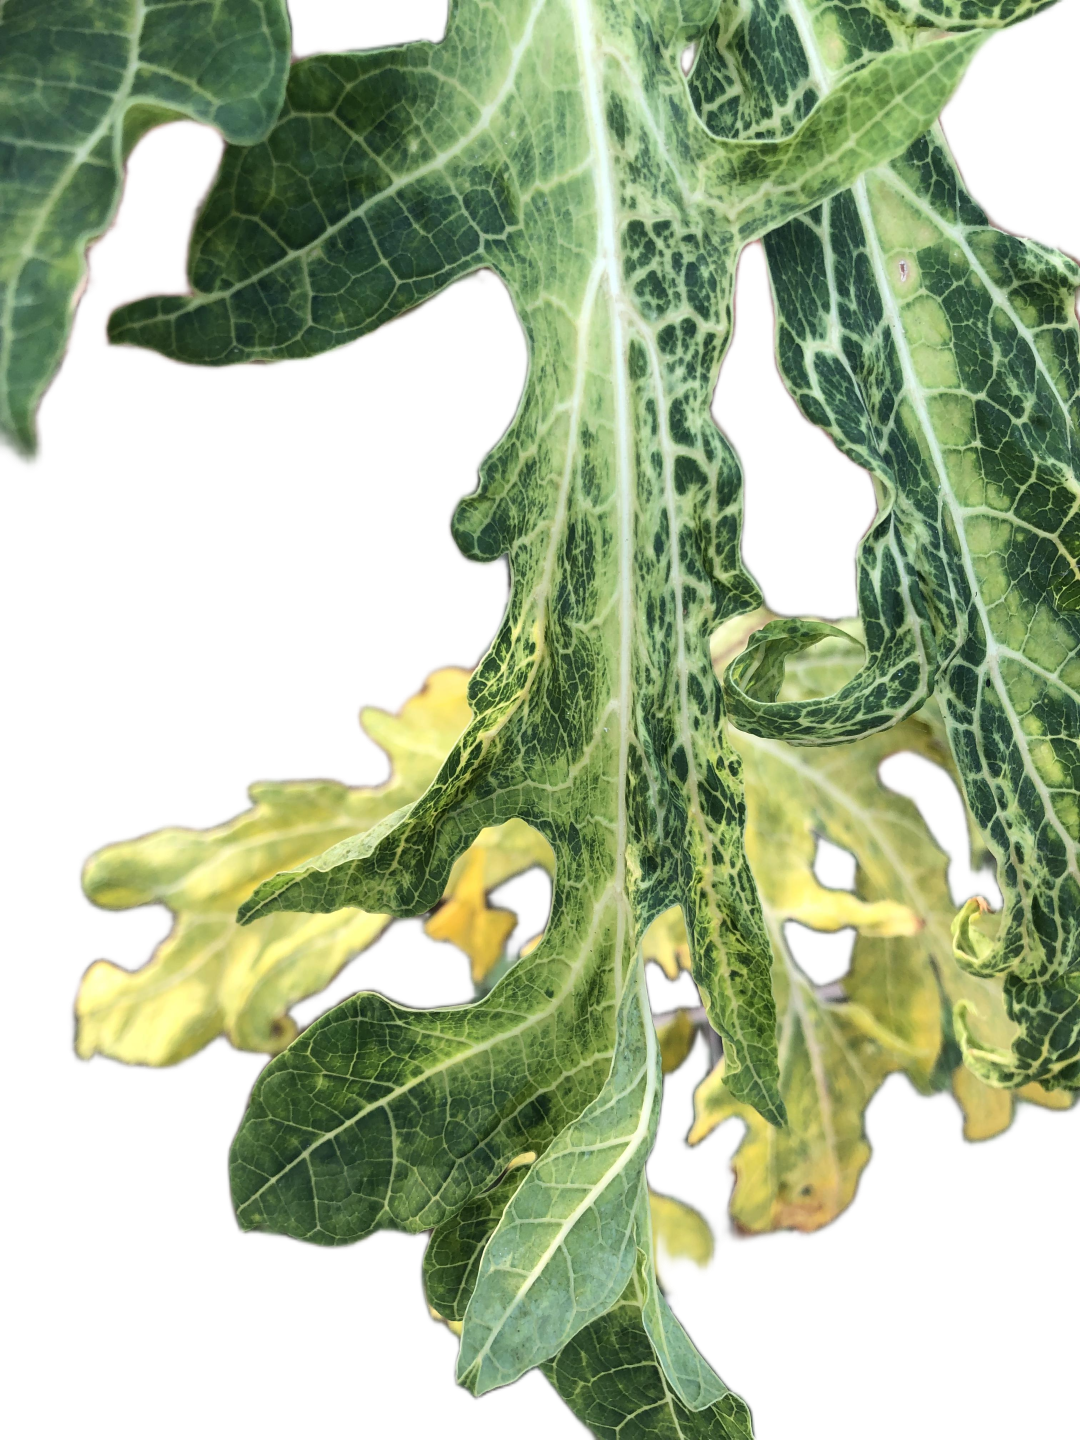
Crop: Papaya
Label: Curled_Yellow_Spot